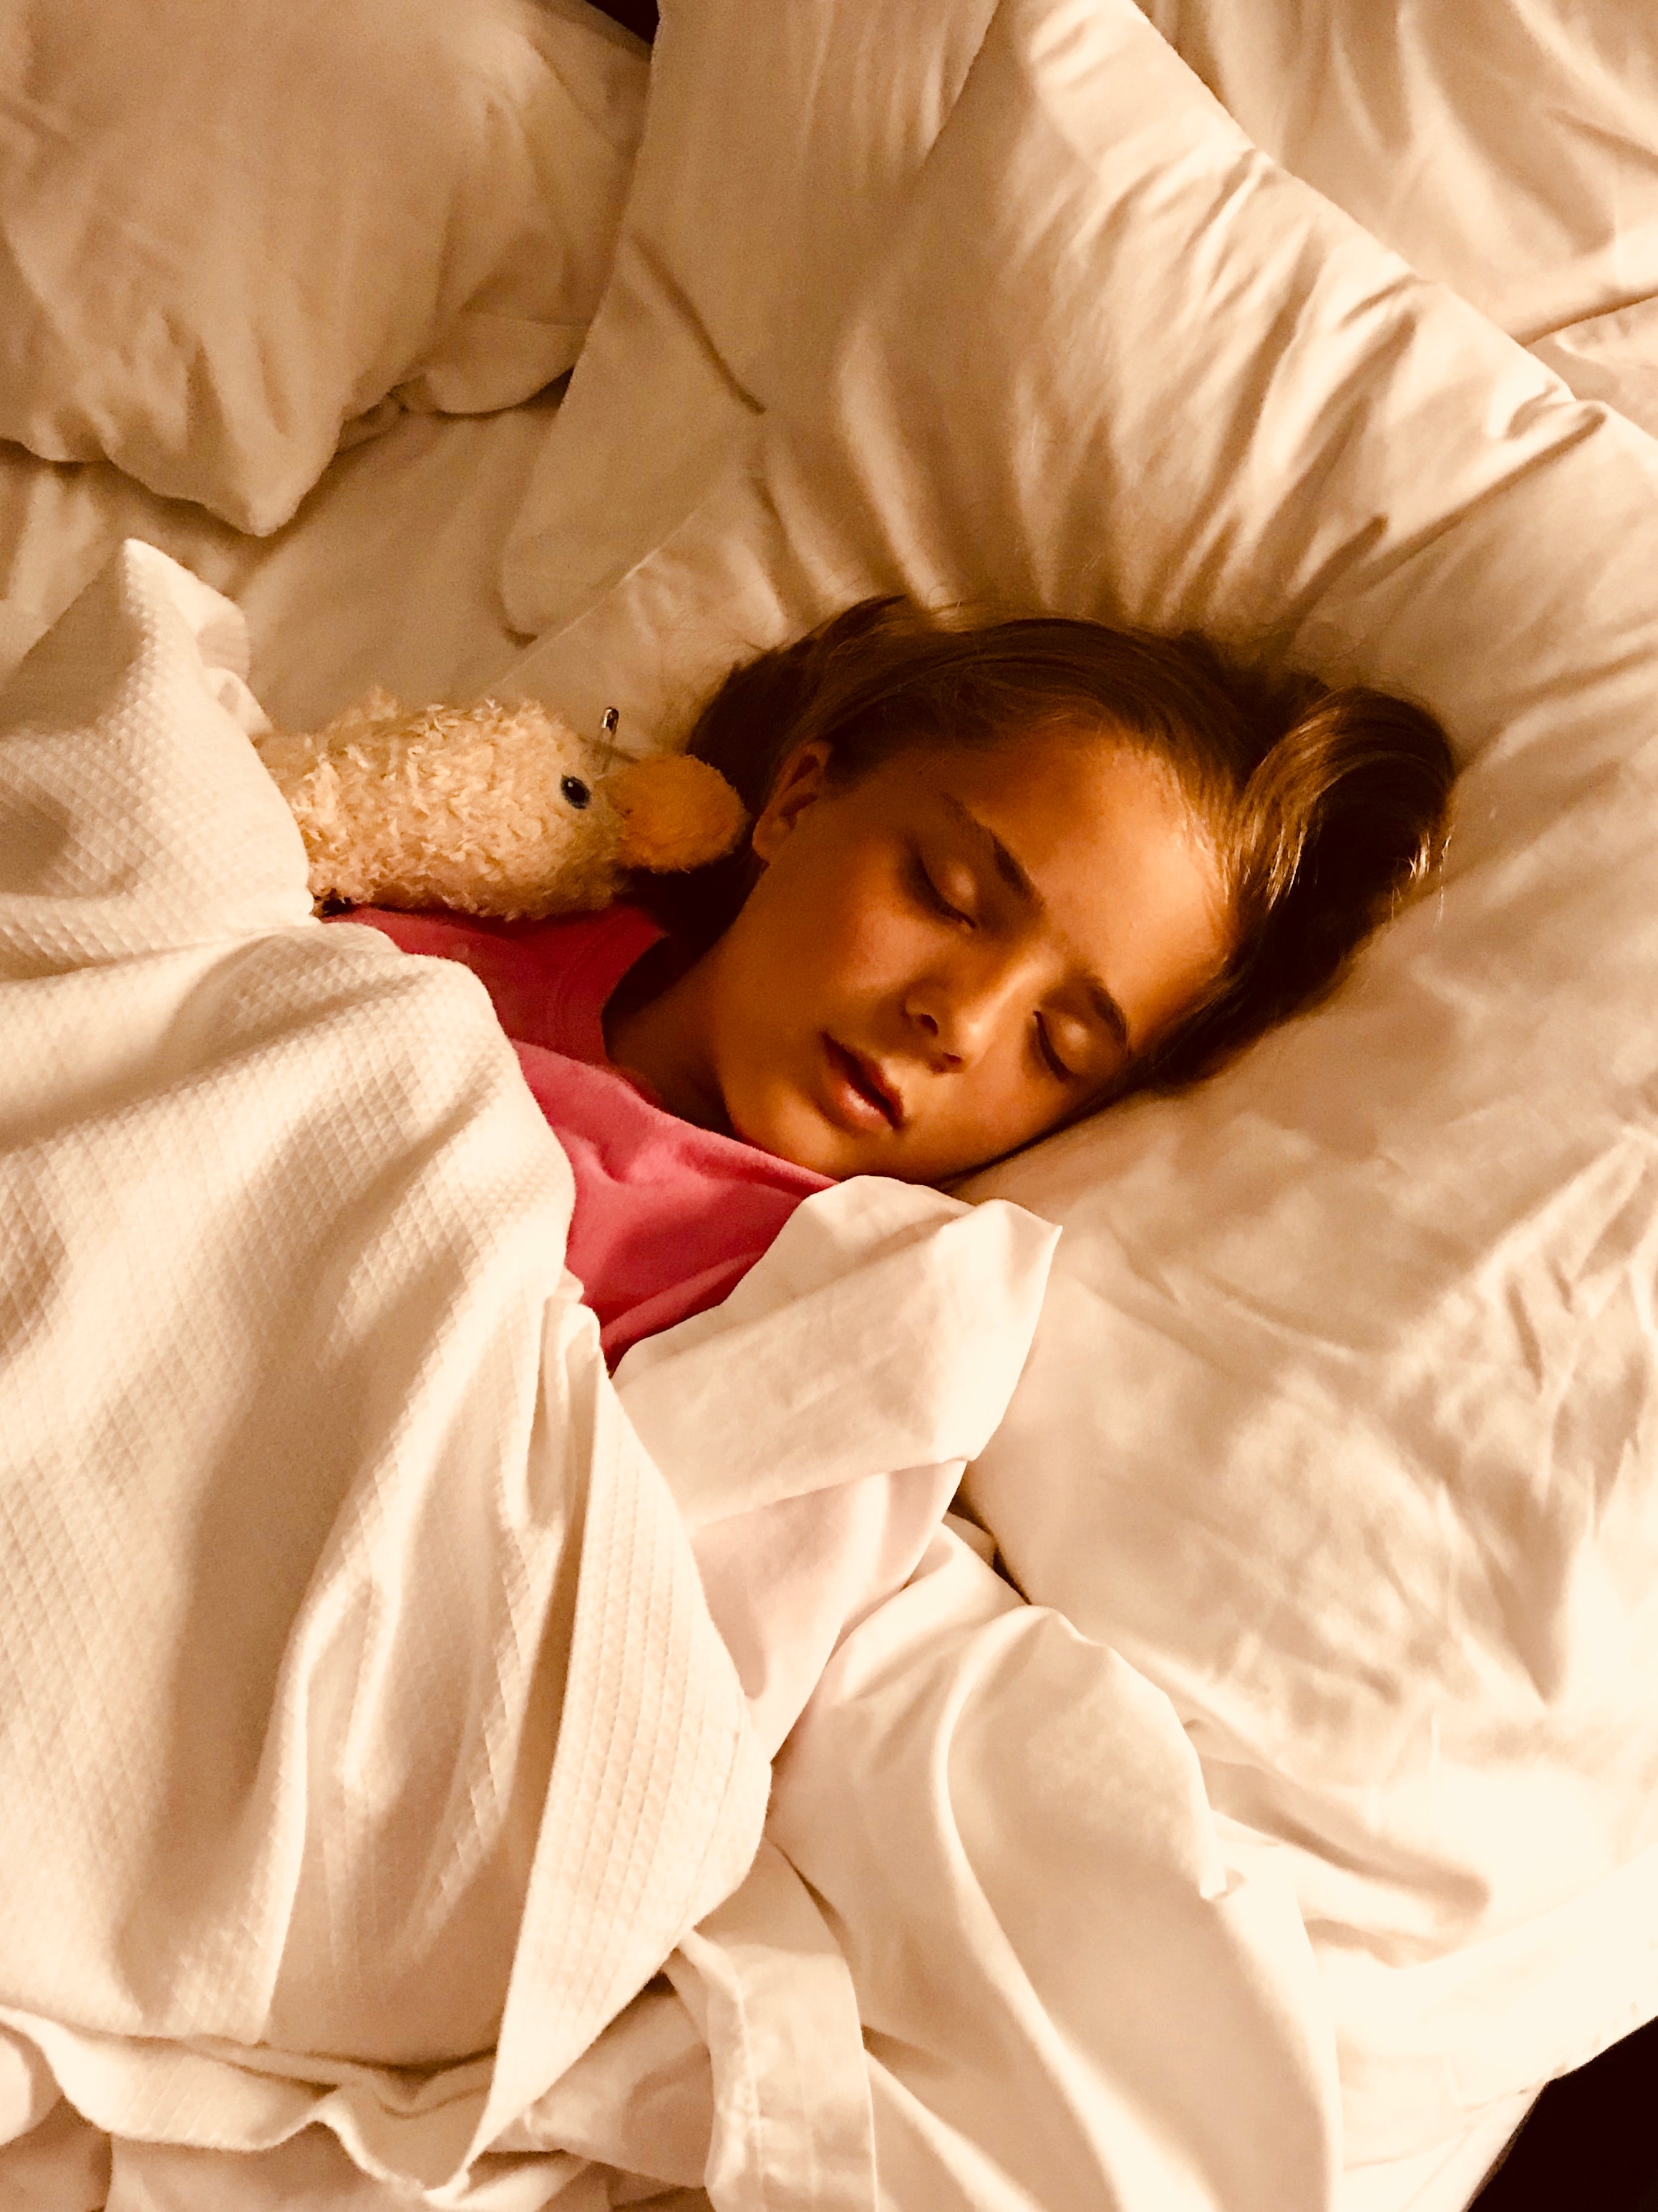
child, sleep, bed sheet, comfort, bedtime, nap, baby, textile, bedding, linens, blanket, pillow, baby sleeping